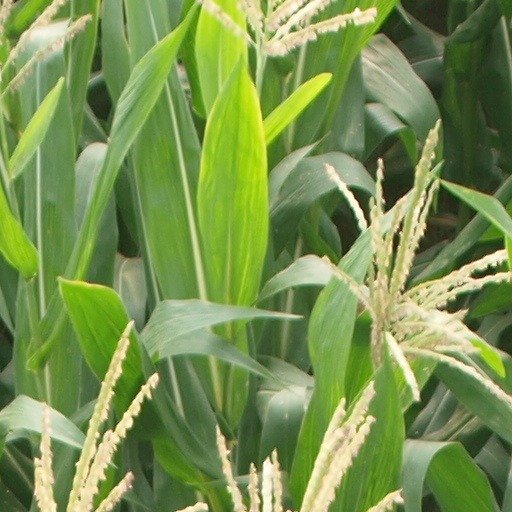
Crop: maize; corn